Westrail S class

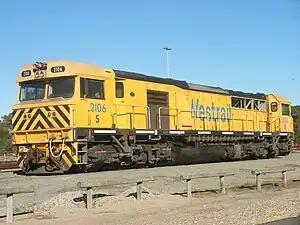
S2106 in July 2008

The S class are a class of diesel locomotives built by Clyde Engineering, Forrestfield for Westrail in 1998.